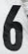
Number: 6